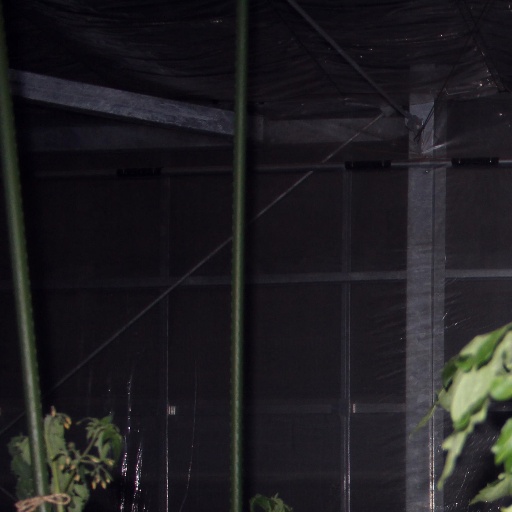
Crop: tomato